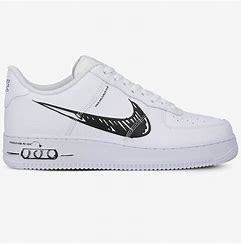
Brand: Nike
Model: Force 1 LV8